Foamcore

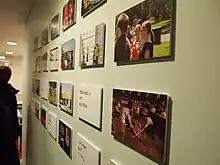
Photos on a foamcore backing

Foamcore is also often used by photographers as a reflector to bounce light, in the design industry to mount presentations of new products, and in picture framing as a backing material; the latter use includes some archival picture framing methods, which utilize the acid-free versions of the material. Another use is with aero-modellers for building radio-controlled aircraft.